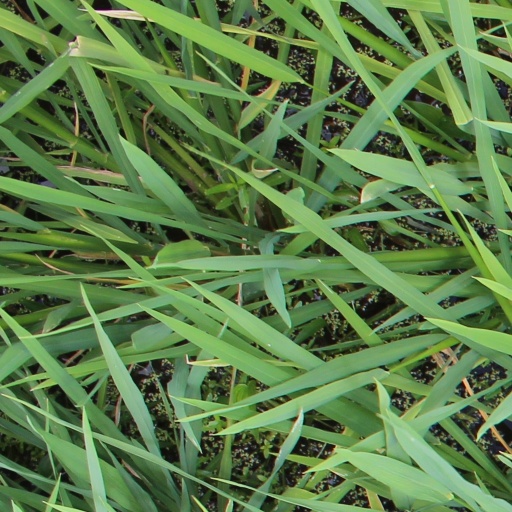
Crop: rice